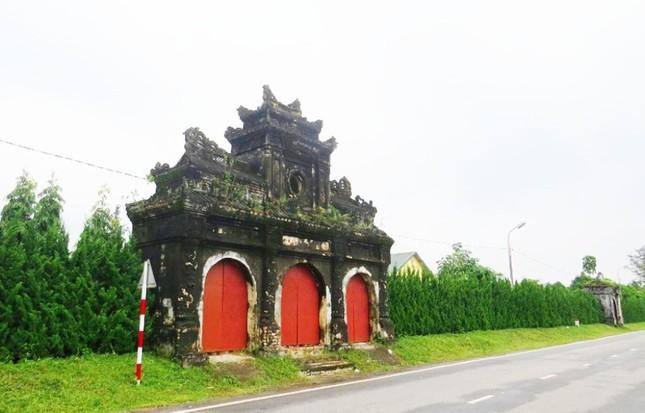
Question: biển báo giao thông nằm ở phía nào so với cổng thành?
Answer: biển báo giao thông nằm về phía bên phải của cổng thành